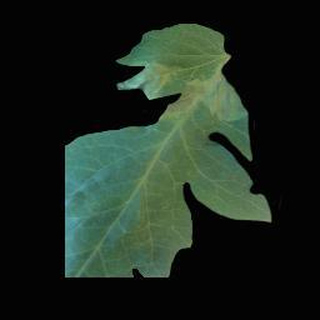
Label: tomato_late_blight